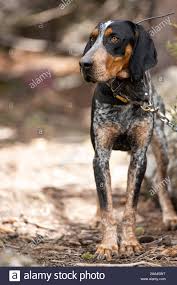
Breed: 217-n000050-bluetick